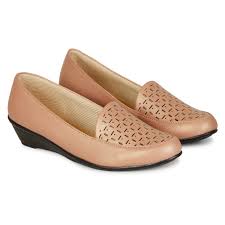
Label: Ballet Flat